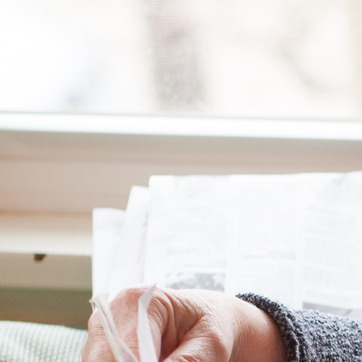
Material: paper